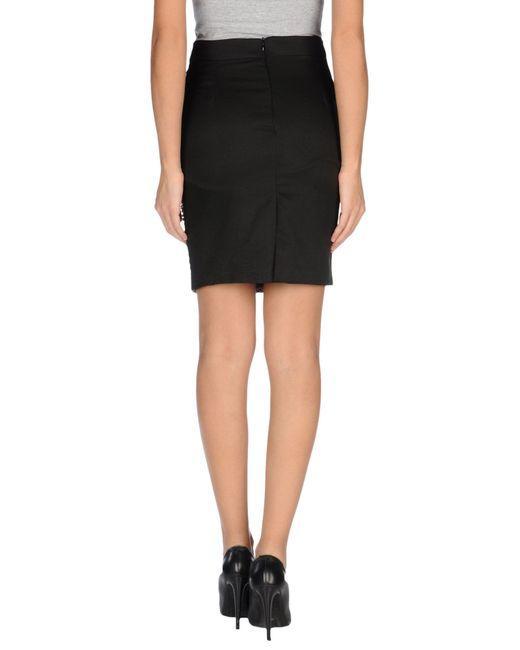
Hoher Taillen-Bleistift-Büro-Arbeits-schwarzer Rock mit hinterem Haken für Frauen